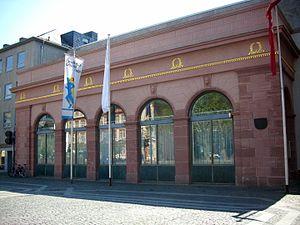
Le corps de garde, situé place Liebfrauenplatz à Mayence, héberge aujourd'hui la maison au cathedrale diocèsain.
La Liebfrauenplatz, située sur le côté de la cathédrale Saint-Martin de Mayence donnant sur le Rhin, est la plus grande des trois places de la cathédrale.